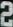
Number: 2